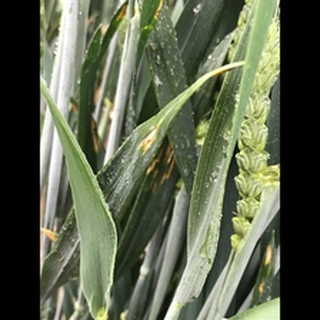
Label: wheat_septoria